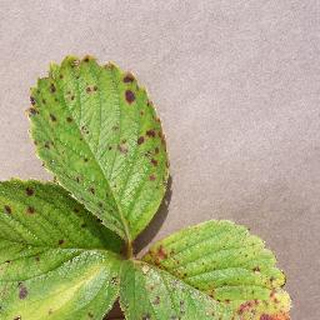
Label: strawberry_leaf_scorch